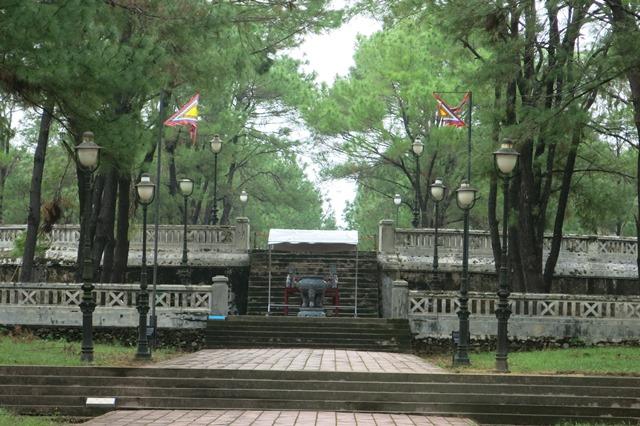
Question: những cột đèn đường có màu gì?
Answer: những cột đèn đường có màu đen